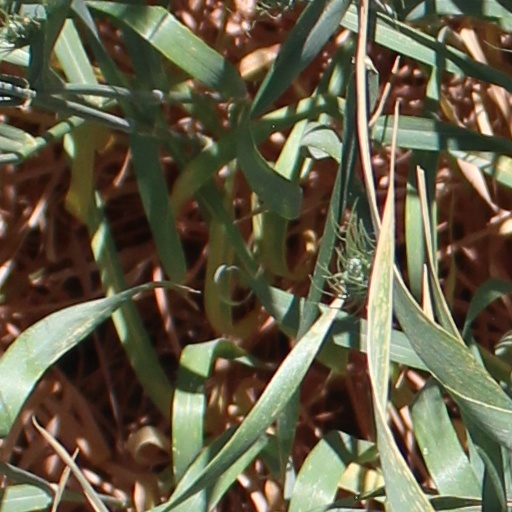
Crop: wheat